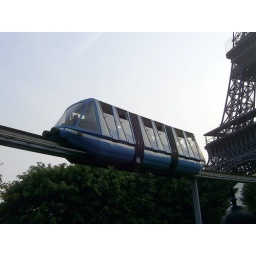
train tour around windows of the world